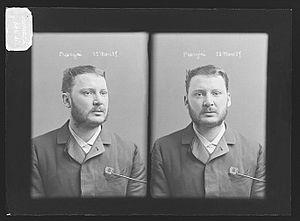
Henri Pranzini (Alexandrie, Egypte, 1857 - Paris, 31 août 1887), auteur du ""triple meurtre de la rue Montaigne""
Henri Pranzini est un aventurier français, reconnu coupable d'un triple meurtre crapuleux, commis le 17 mars 1887, rue Montaigne à Paris, et lui valant d'être condamné à la guillotine.